Las Iguanas

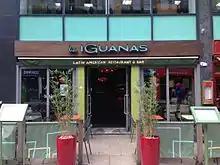
Las Iguanas Restaurant at Deansgate, Manchester, England

Las Iguanas made it on to the 2019 Sunday Times 100 Best Companies to work for in 26th place. The list celebrates UK companies with the highest levels of staff engagement. Las Iguanas also made the list in 2015 and 2013. Las Iguanas retained the Investors in People Gold award in 2015 and also holds IiP Champion status. The company held a Glassdoor.co.uk rating of 4.5 and a 92% approval rating of MD Mos Shamel in July 2019. Shamel stepped down from his role in July 2019, handing over to Julie McEwan who was promoted to brand director. In December 2019 Las Iguanas was recognised as the top-rated hospitality business on the Glassdoor Best Places to Work 2020 list, ranking 11th overall.